Shunsuke Watanabe

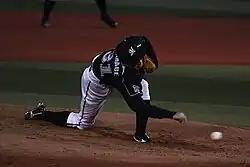
Watanabe's famous pitching style during a game in 2010

Watanabe was known for having the world's lowest release point, letting go of the ball only about 2 inches above the ground, and his hand sometimes brushes against the ground as he throws. His body is much closer to the ground than other submarine pitchers, and his right knee has bled during games because it skids against the mound. He put a pad on the inside of his uniform around the knee to prevent himself from bleeding. Watanabe's form is truly one of a kind, as there is no other pitcher in the world who throws from the same arm angle. Batters have trouble timing their swings against Watanabe, because his pitches seemed to come in at completely different speeds compared to those of conventional pitchers.